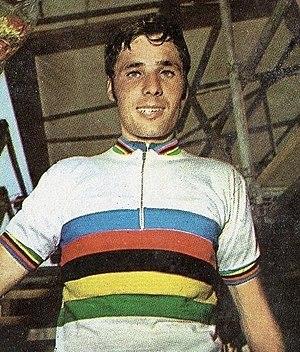
Régis Ovion est un coureur cycliste français né le 3 mars 1949 à Vigneux-sur-Seine.